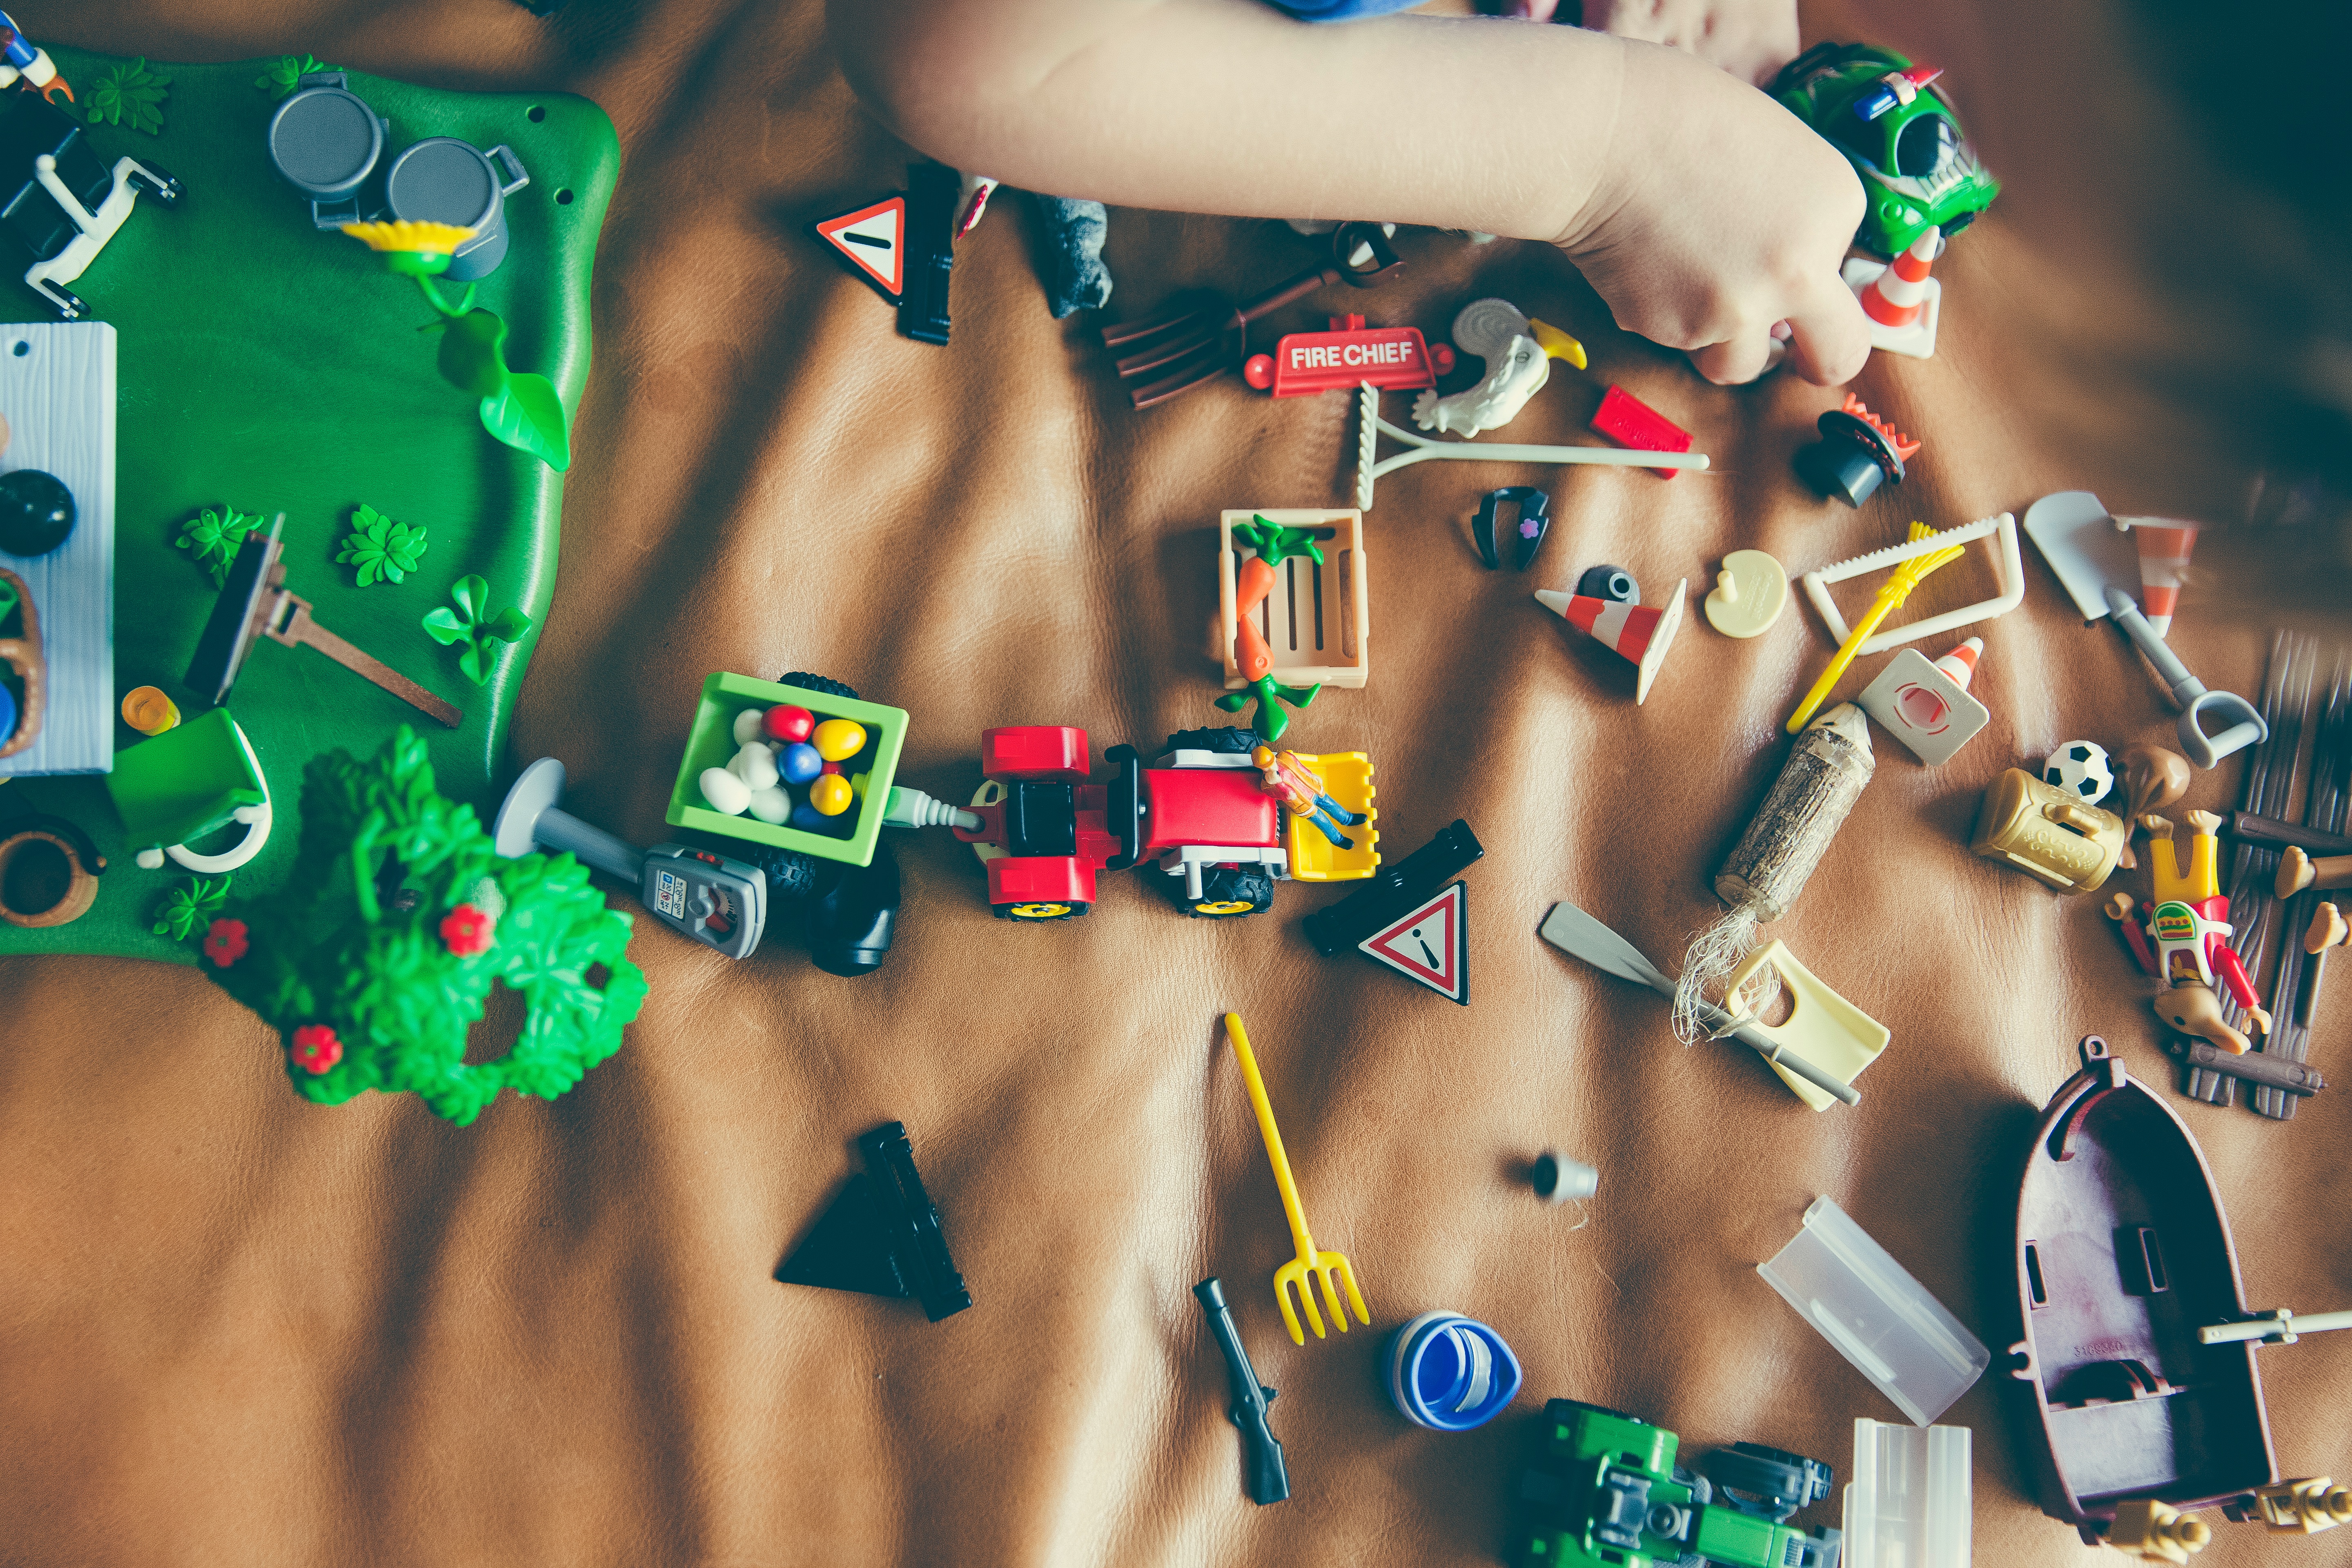
play, brick, toy, playmobil, toys, lego, screenshot